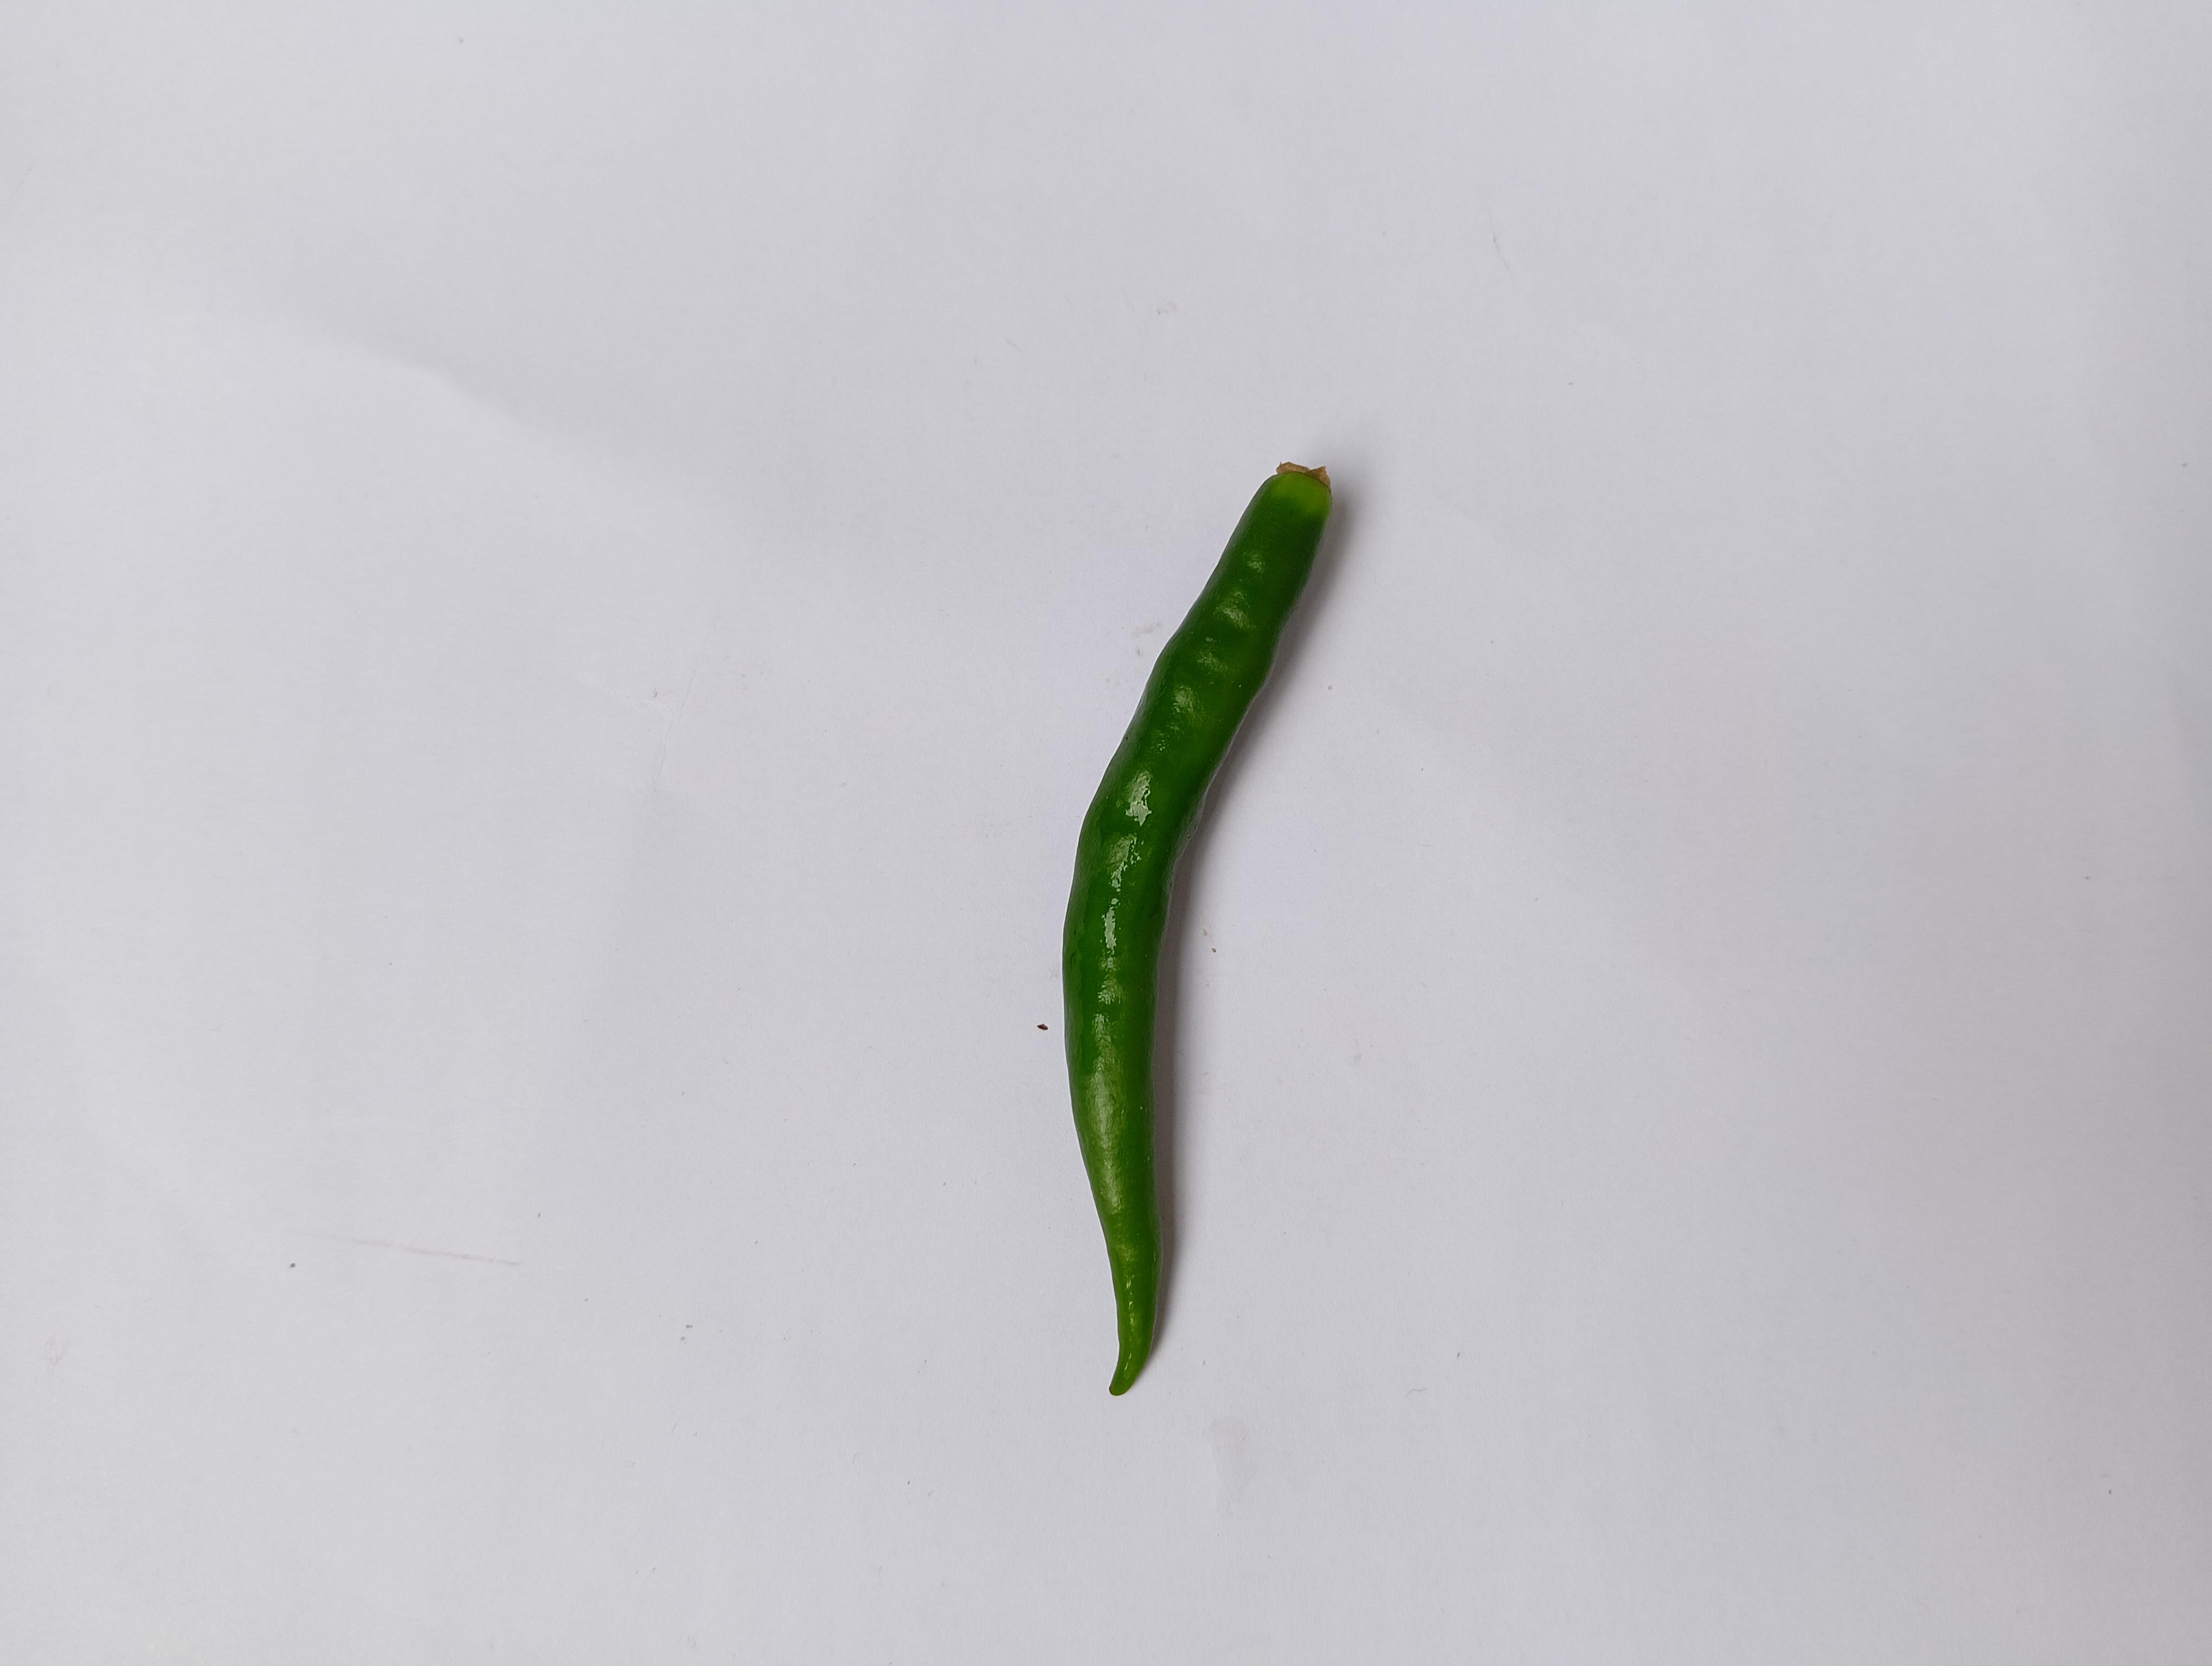
Label: Green Chili